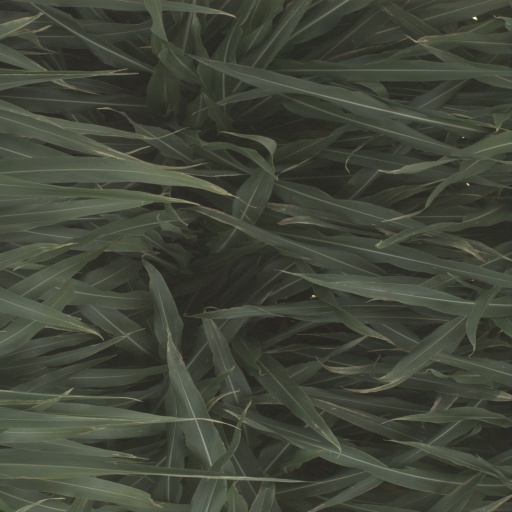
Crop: sorghum